Eddie Su'a

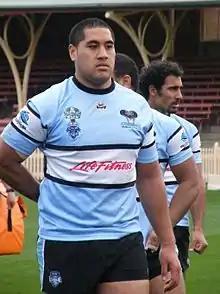

Eddie Su'a (born 13 January 1983) is a Portuguese international former rugby league footballer who played in the 2000s. Su'a played for the Cronulla-Sutherland Sharks in the National Rugby League as a prop. He was a Portuguese international.